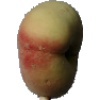
Label: Peach Flat 1